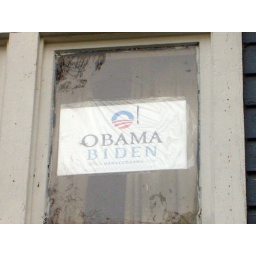
My Obama-Biden rally sign in the bedroom window